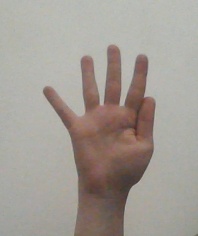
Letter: sheen